Candle in the Tomb: Mu Ye Gui Shi

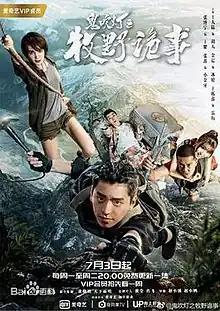

Ghost Blows Out the Light: Mu Ye Gui Shi, alternatively known as Ghost Blows Out the Light: Finding Hu Bayi, is a 2017 Chinese web series adapted from the novel series "Ghost Blows Out the Light" by Zhang Muye. Zhang also acts as the series' executive producer. The series aired via iQiyi every Monday and Tuesday at 20:00 (CST) starting 3 July 2017.